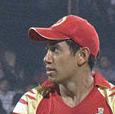
Age: 24